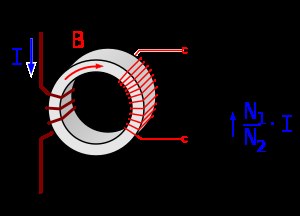
Elektromagnetisk induktion / Transformator
Transformator.
Elektromagnetisk induktion i en elektrisk leder viser sig som en spænding, når et magnetfelt ændres i forhold til denne. Jo hurtigere magnetfeltet ændres, stærkere magnetfelt eller længere leder i magnetfeltet, jo større spænding induceres der i den elektriske leder. Jo mindre vinkelret lederen er på magnetfeltet jo mindre induktion.